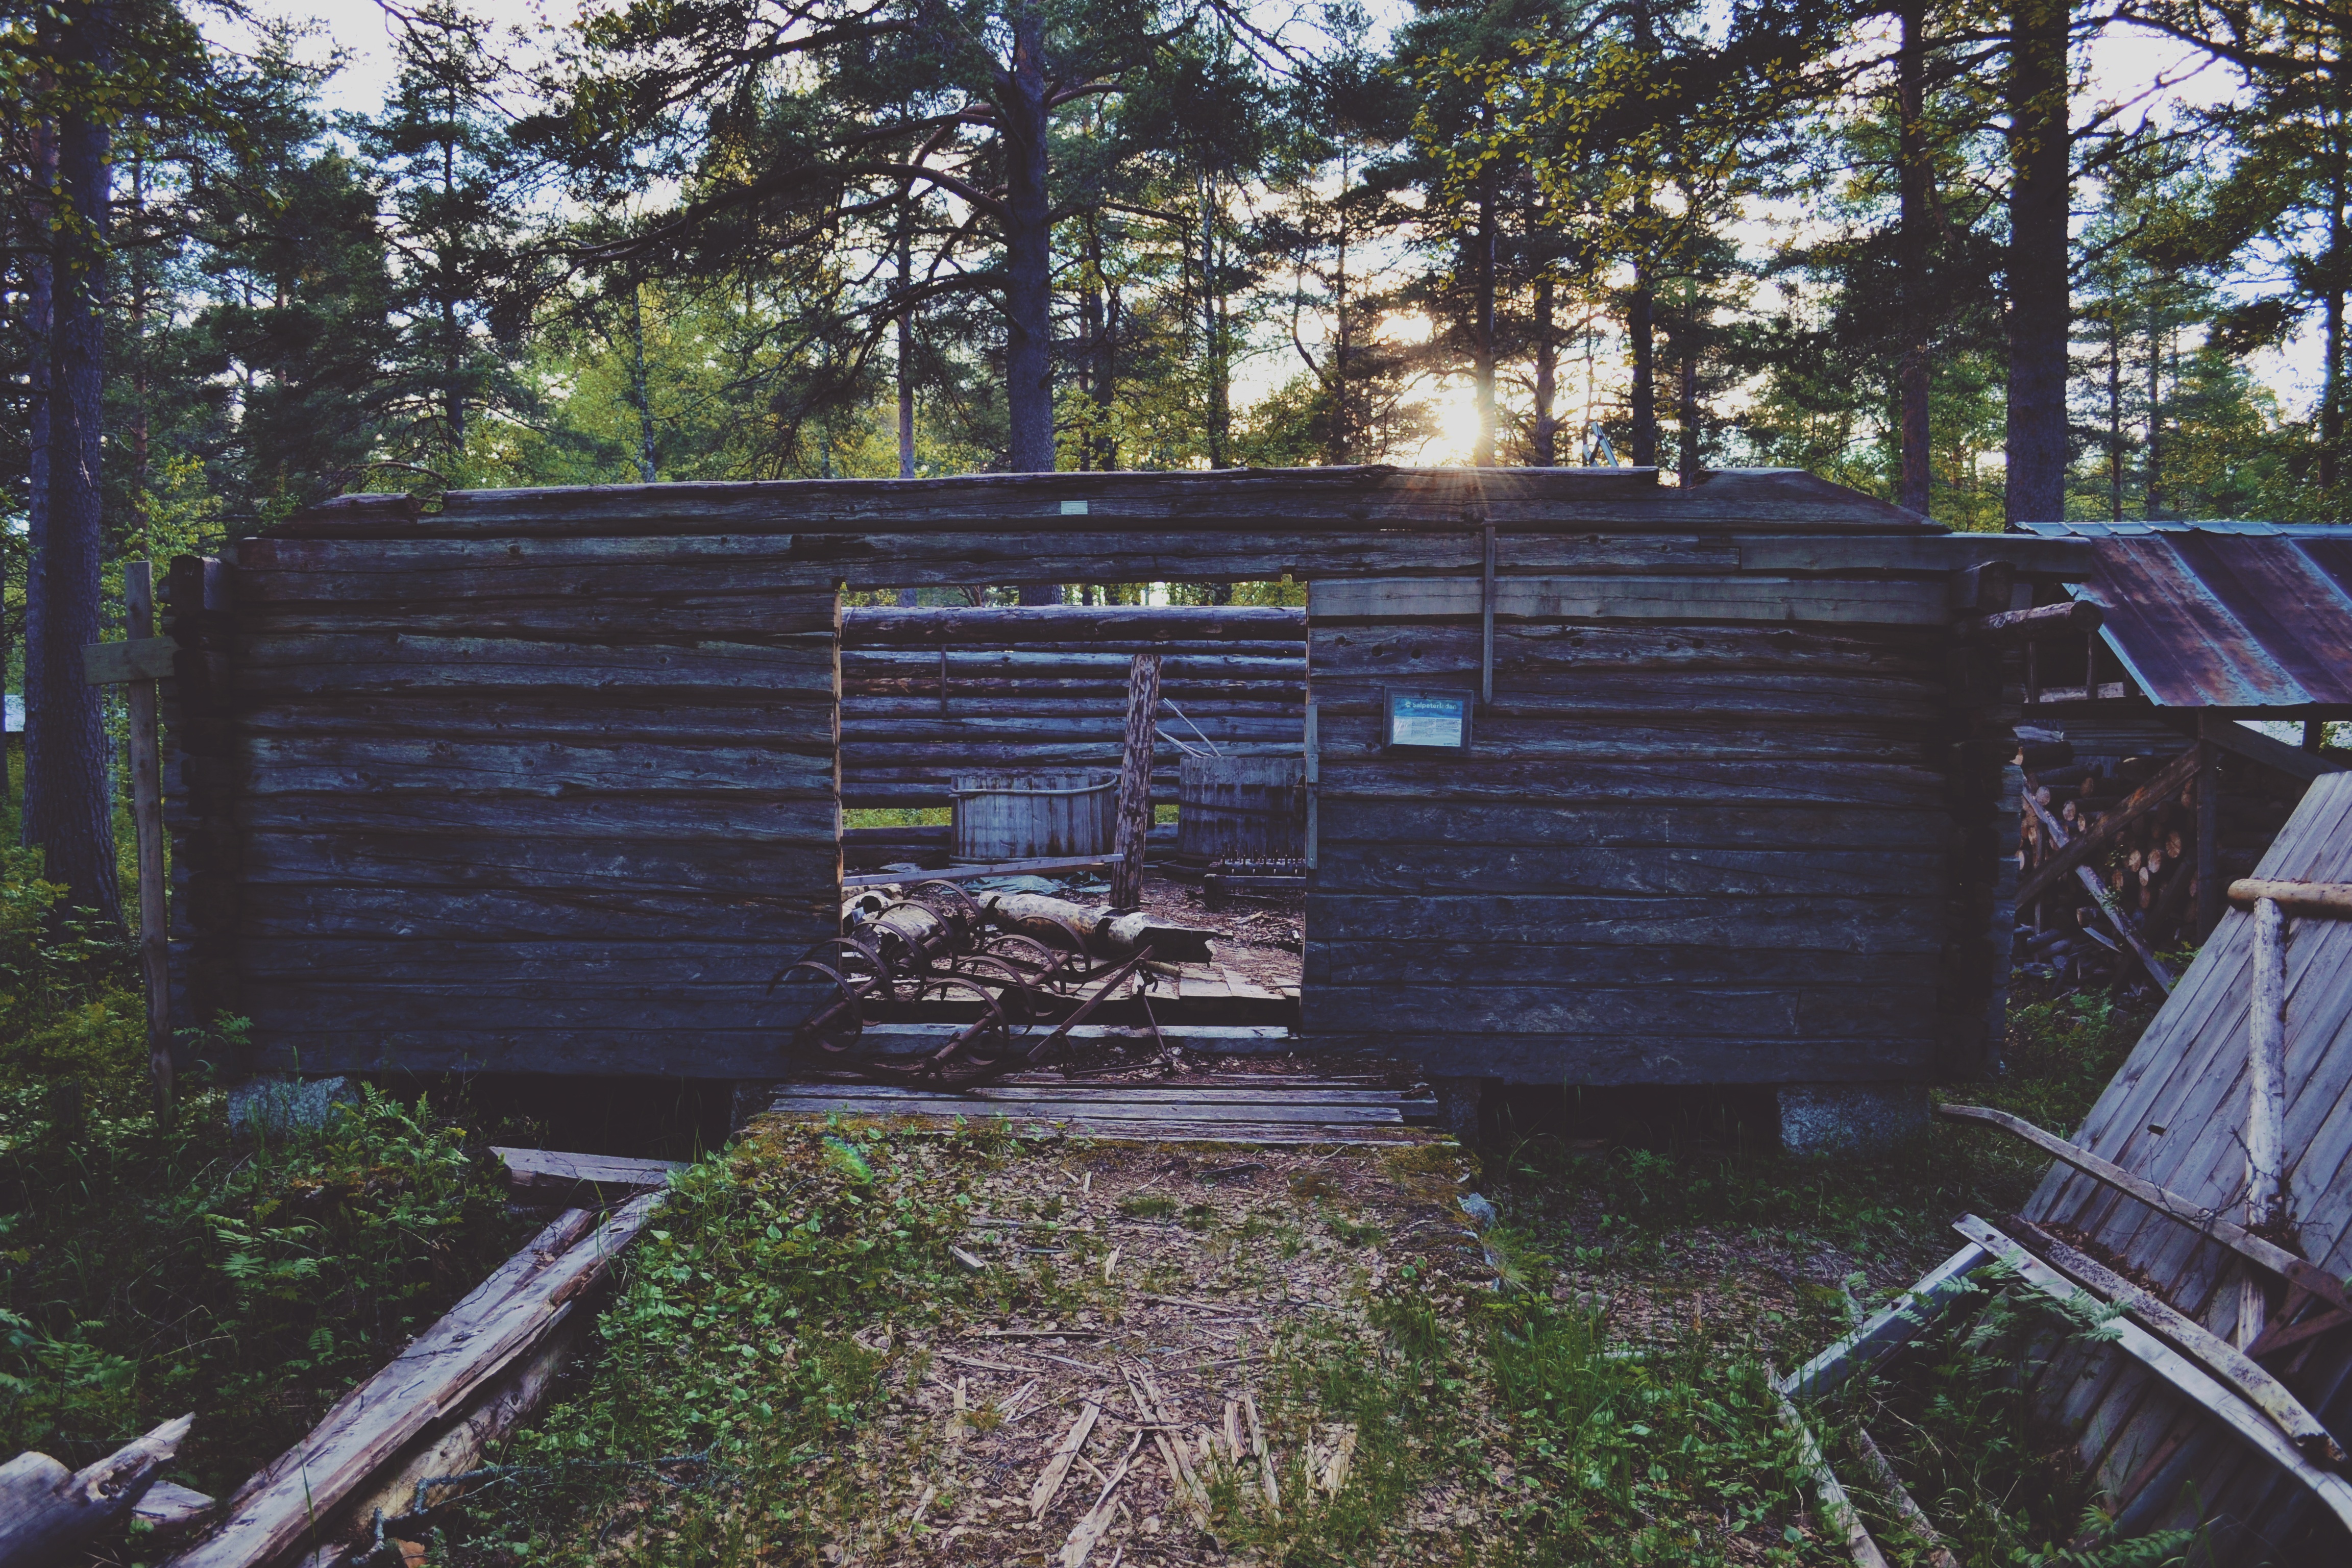
forest, wood, house, barn, home, shed, shack, cottage, backyard, abandoned, deserted, uninhibited, woodland, log cabin, yard, outdoor structure